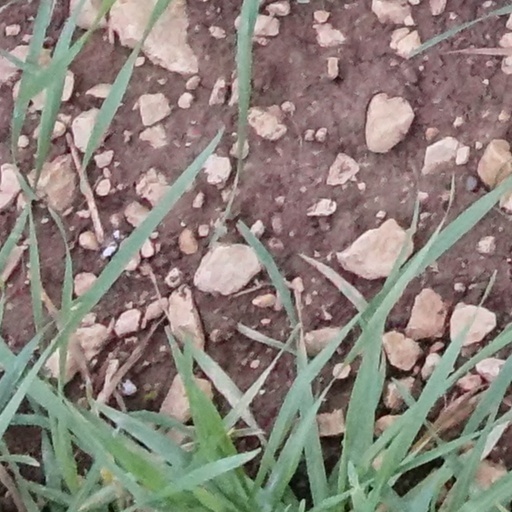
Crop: wheat